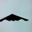
Label: airplane